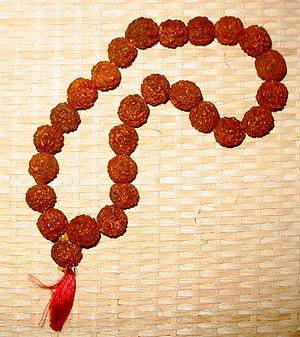
La mâlâ signifie guirlande, collier ou chapelet hindou, jaïn et bouddhiste. Utilisé pour la récitation des mantras.
Le rudraksha est la graine d’Elaeocarpus angustifolius, un arbre qui peuple l'Inde. Par extension certains chapelets hindous faits de ces graines portent ce nom. Shiva est traditionnellement représenté portant de tels chapelets autour du cou. Les sadhus et les yogis shivaïtes en Inde en portent généralement un.